Industrial waste

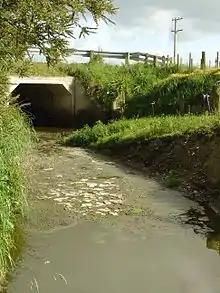
Water pollution in the Wairarapa, New Zealand

Many less-developed countries that are becoming industrialized do not yet have the resources or technology to dispose their wastes with minimal impacts on the environment. Both untreated and partially treated wastewater are commonly fed back into a near lying body of water. Metals, chemicals and sewage released into bodies of water directly affect marine ecosystems and the health of those who depend on the waters as food or drinking water sources. Toxins from the wastewater can kill off marine life or cause varying degrees of illness to those who consume these marine animals, depending on the contaminant. Metals and chemicals released into bodies of water affect the marine ecosystems.